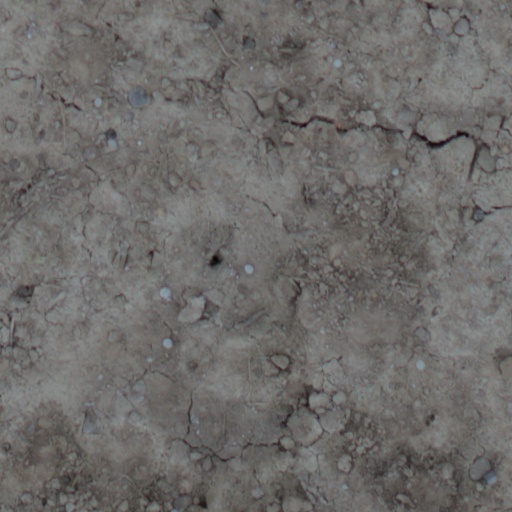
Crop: wheat